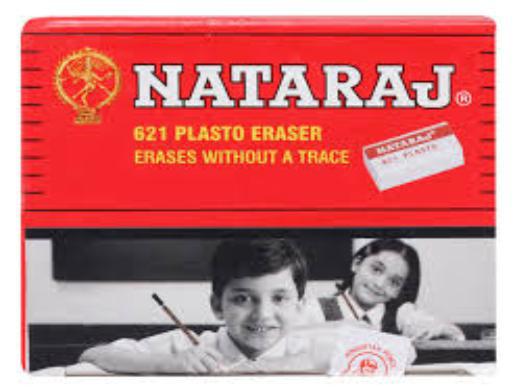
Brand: nataraj
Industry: Transportation